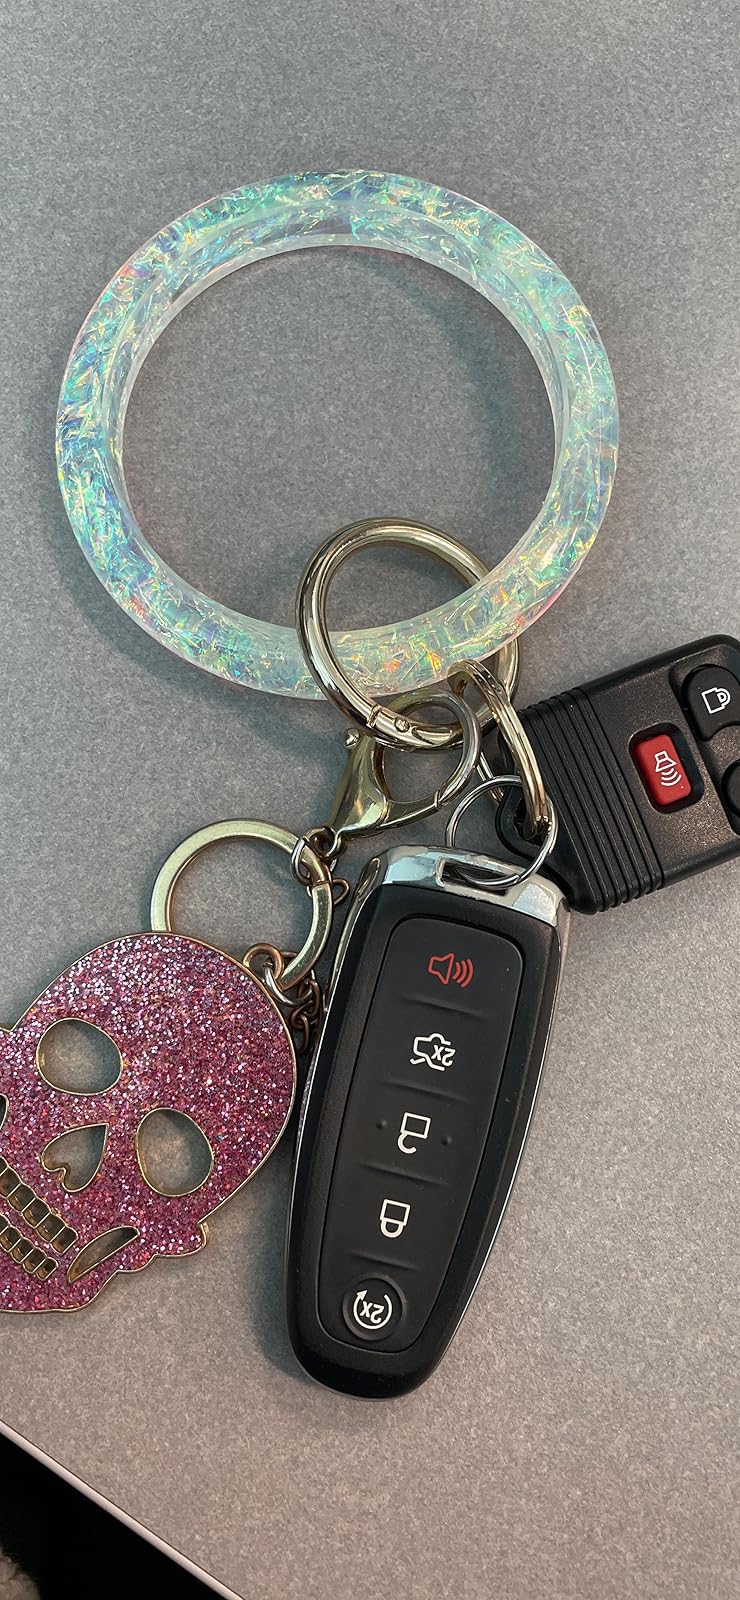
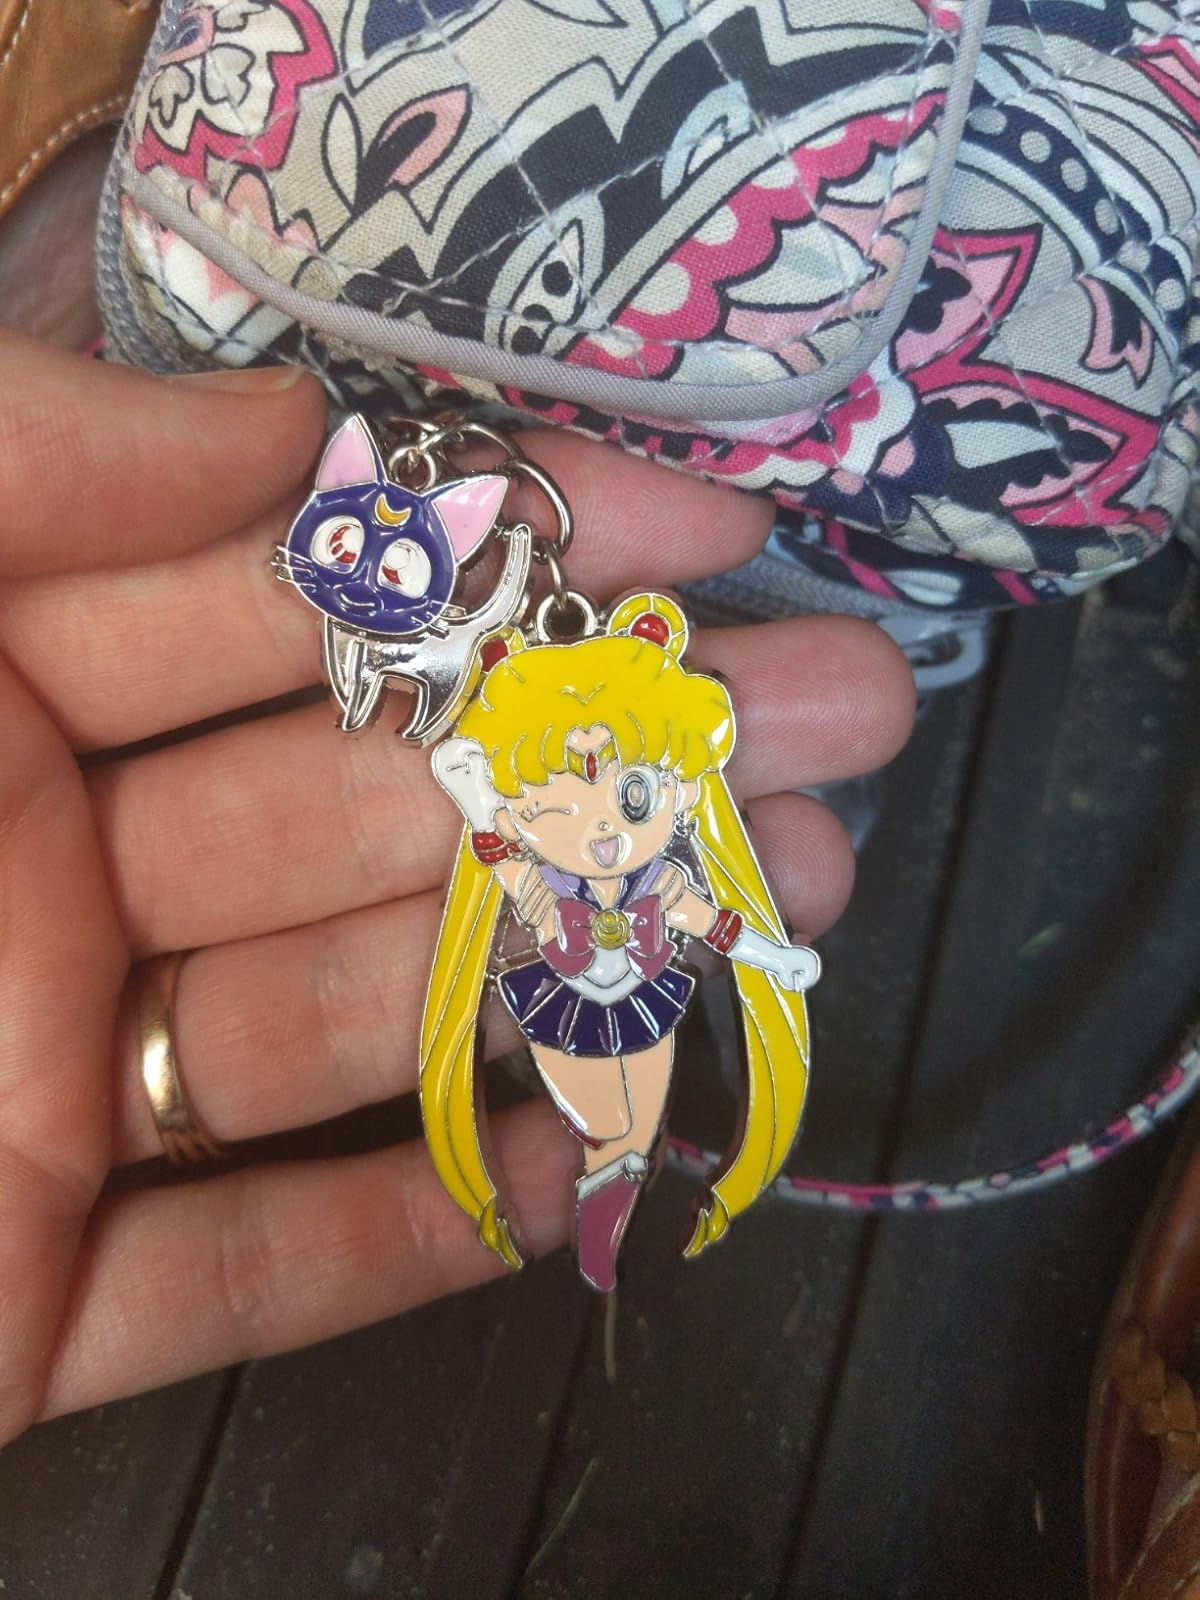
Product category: accessories_keychain
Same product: no